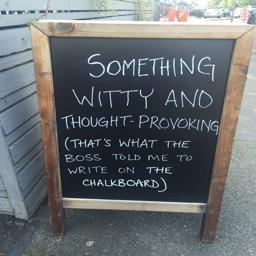
creative use of chalk outside a cafe